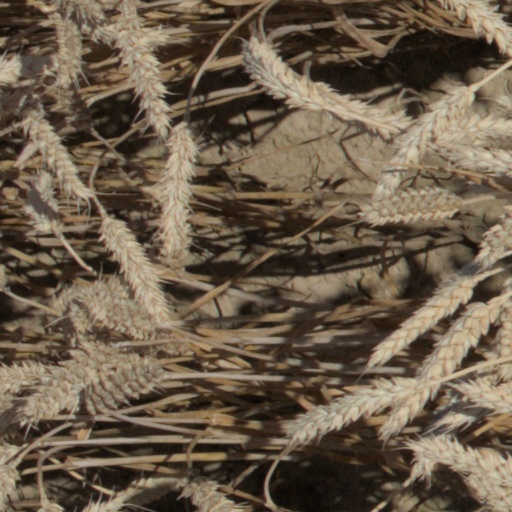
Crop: wheat